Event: Nepal Earthquake
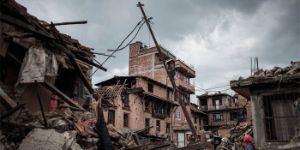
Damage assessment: damage